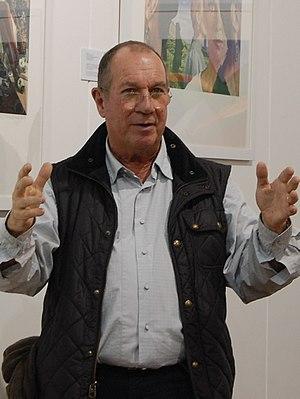
Aubrey Powell est un graphiste britannique mieux connu pour avoir cofondé la société de conception de pochettes d'album Hipgnosis avec Storm Thorgerson en 1967. L'entreprise fonctionne avec succès pendant 15 ans jusqu'en 1982. Hipgnosis crée certaines des couvertures de disques les plus innovantes et surréalistes des années 1960, 1970 et 1980 pour de nombreux groupes de rock les plus célèbres de l'époque, notamment Pink Floyd, Led Zeppelin, Paul McCartney, Yes, Genesis, 10cc, Peter Gabriel, Bad Company, Emerson, Lake & Palmer, Scorpions, Styx, Syd Barrett et Black Sabbath. Hipgnosis a été nominé cinq fois aux Grammy Awards.